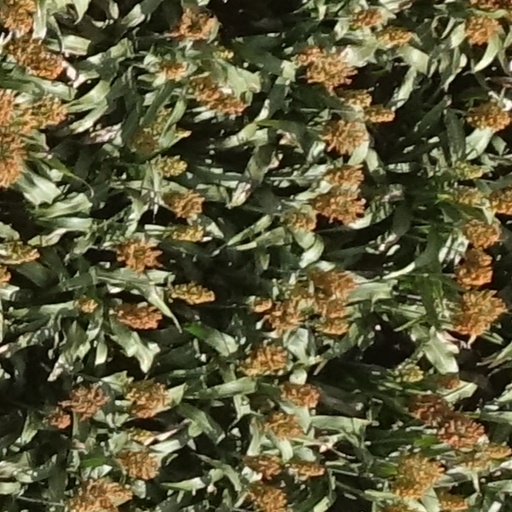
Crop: sorghum